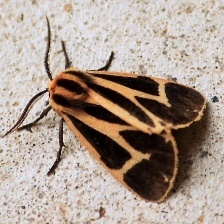
Species: BANDED TIGER MOTH